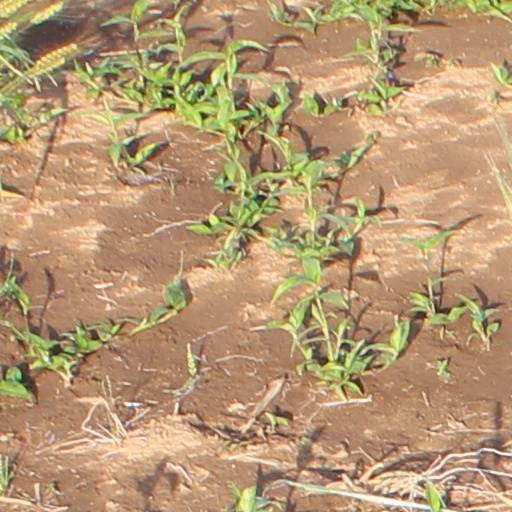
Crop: wheat